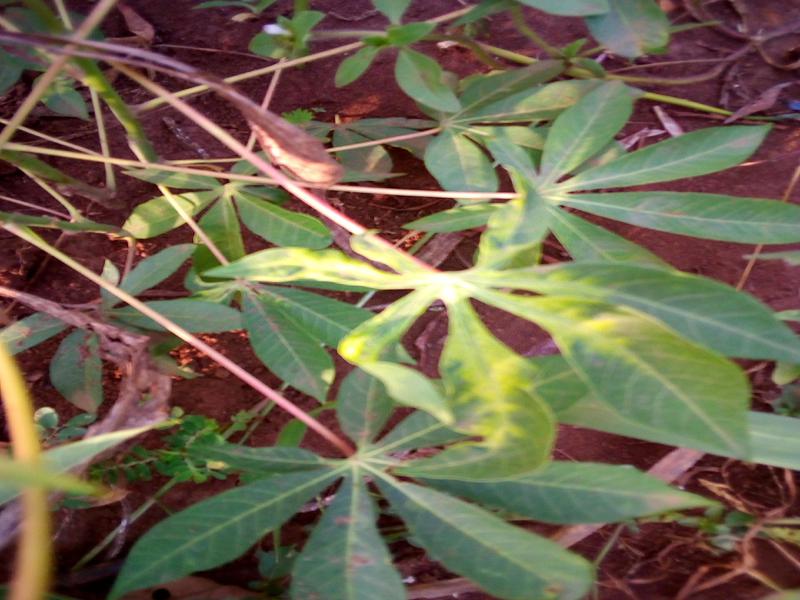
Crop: cassava
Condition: mosaic_disease